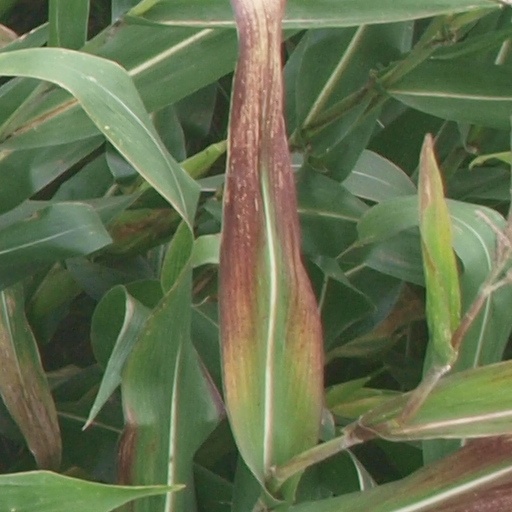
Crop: maize; corn